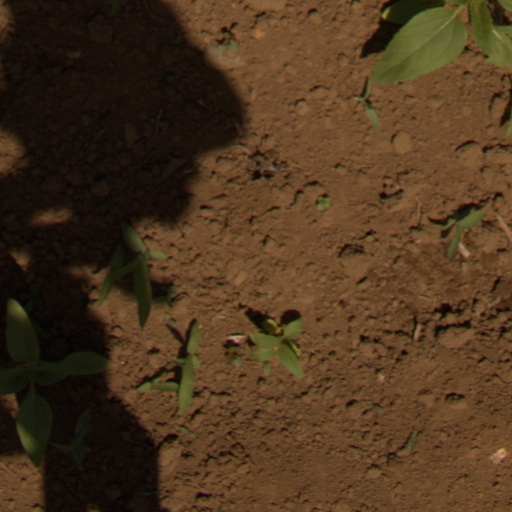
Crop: Jerusalem artichoke